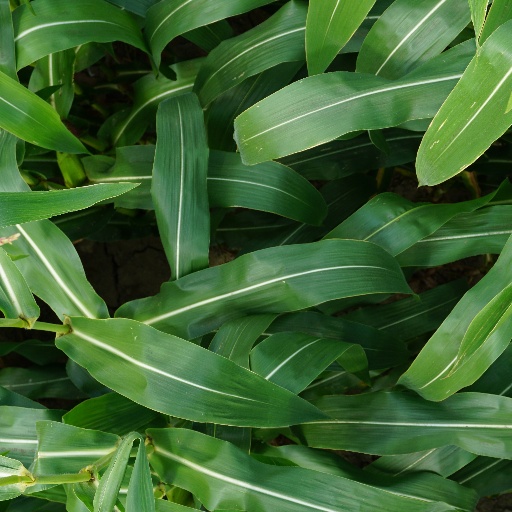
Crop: maize; corn